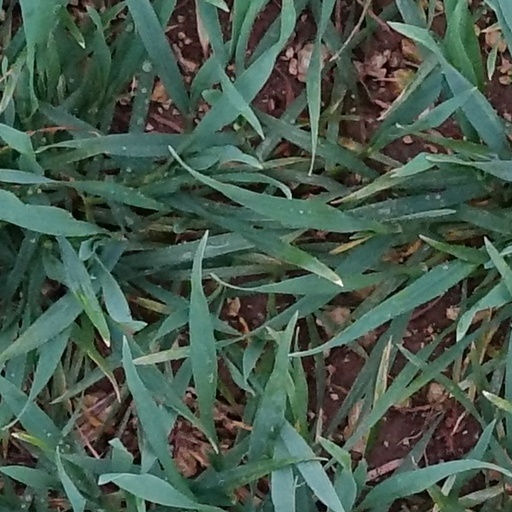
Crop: wheat